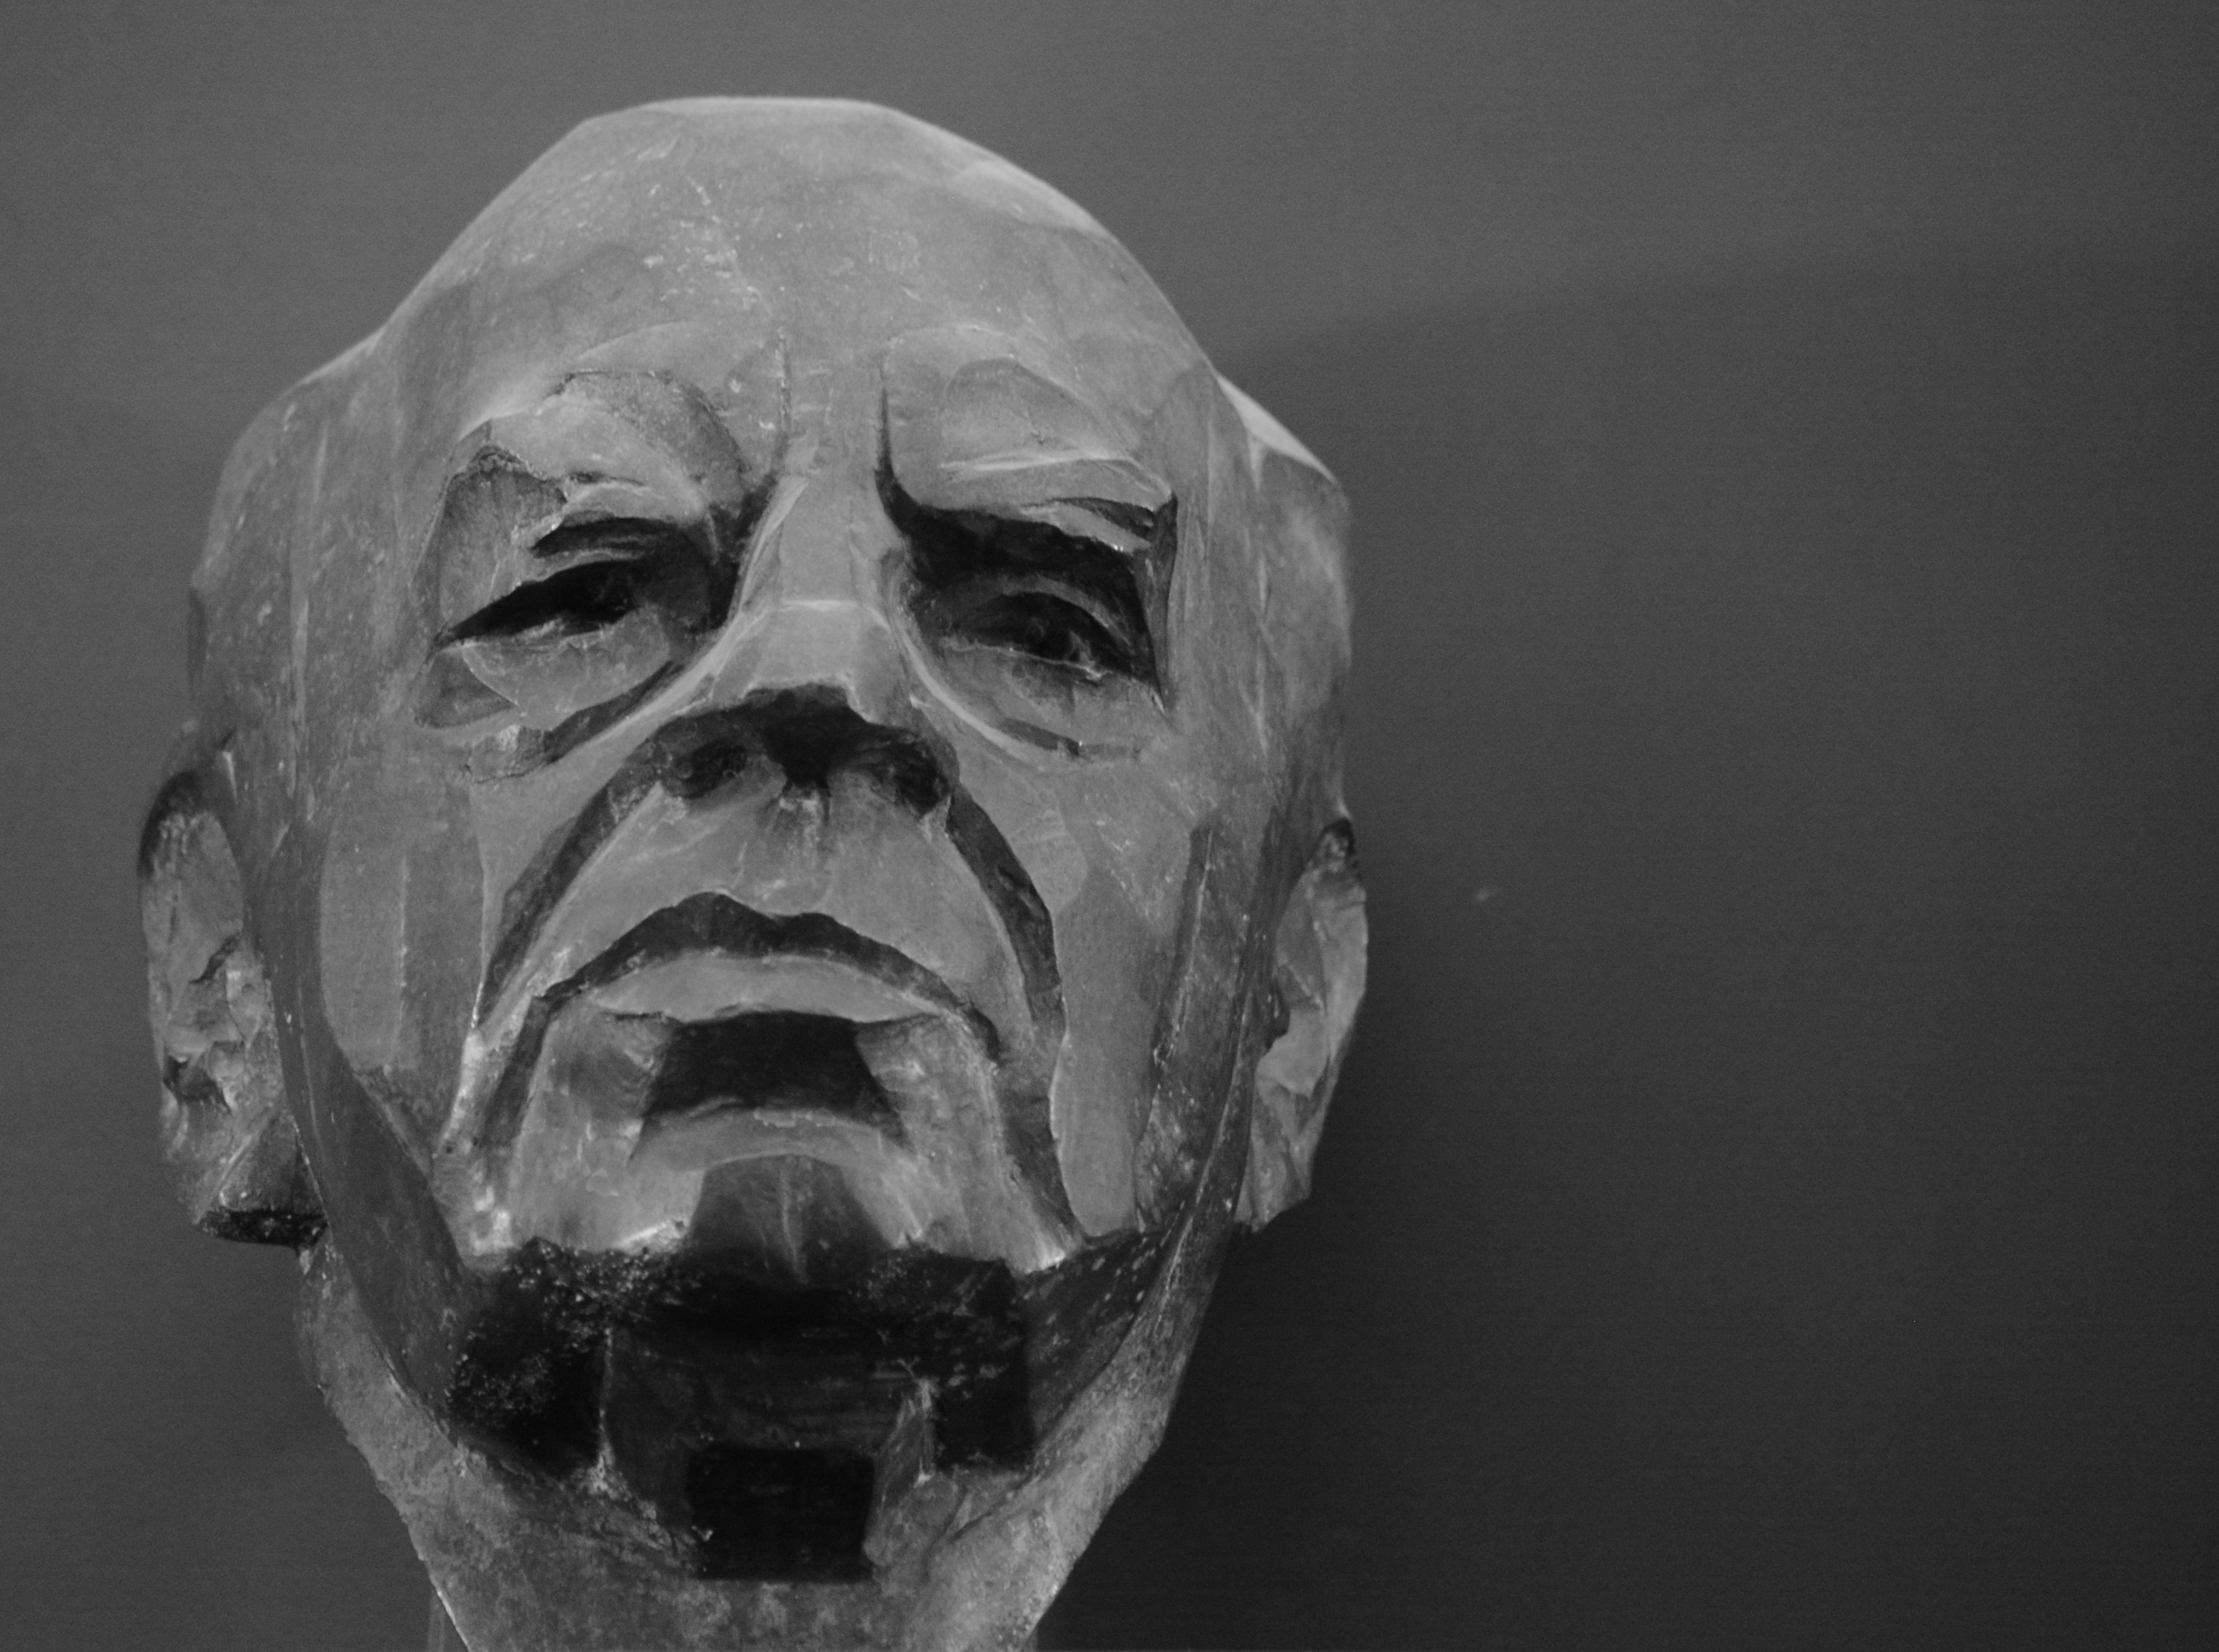
man, black and white, white, statue, portrait, darkness, clothing, black, monochrome, skull, face, sculpture, art, mask, sketch, drawing, head, costume, personal, monochrome photography, hanns henny jahnn